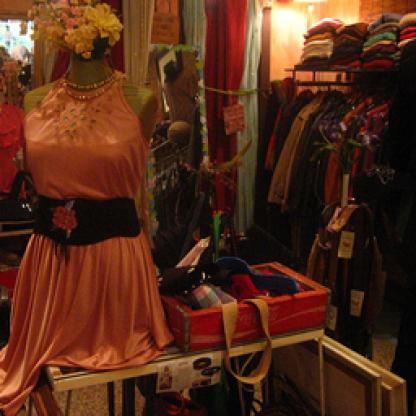
Scene: Indoor